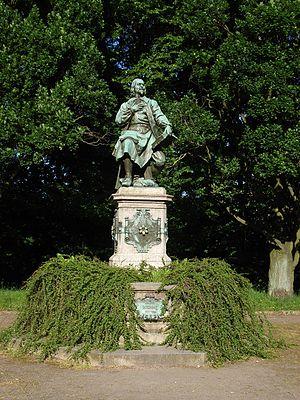
Jakob Böhme, ou Jacob Boehme, surnommé le Philosophus Teutonicus, né à Alt-Seidenberg le 8 mars 1575, et mort le 17 novembre 1624 à Görlitz est un théosophe allemand de la Renaissance, cordonnier de son état.